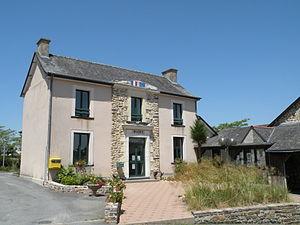
Mairie de Saint-Didier (Ille-et-Vilaine).
Saint-Didier est une commune française située dans le département d'Ille-et-Vilaine en Région Bretagne, peuplée de 2 052 habitants.